Nail (anatomy)

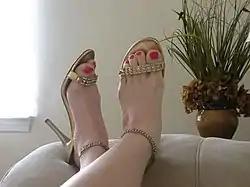
Toenails painted with magenta nail polish

Nail disease can be very subtle and should be evaluated by a dermatologist with a focus in this particular area of medicine. However, most times it is a nail stylist who will note a subtle change in nail disease.